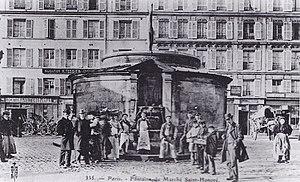
La fontaine du Marché-Saint-Honoré, anciennement fontaine du marché des Jacobins, est une fontaine disparue de Paris, elle se situait sur la place du Marché-Saint-Honoré dans le 1ᵉʳ arrondissement de Paris.